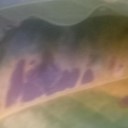
Label: Leaf_rust